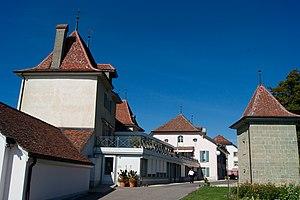
Château de Goumoens-la-Ville, canton de Vaud, Suisse.
Goumoens-la-Ville est une localité de la commune de Goumoëns dans le canton de Vaud en Suisse.
Goumoëns est une commune suisse du canton de Vaud, située dans le district du Gros-de-Vaud. Elle est le résultat de la fusion d'Éclagnens, Goumoens-le-Jux et Goumoens-la-Ville en 2011. La commune est peuplée de 1 119 habitants. Son territoire, d'une surface de 1 069 hectares, se situe dans la région du Gros-de-Vaud et est traversé par le Talent.